Salvatore Adamo

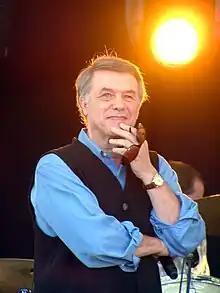
Salvatore Adamo in France, 2007

Salvatore Adamo (November 1, 1943) is a Belgian-Italian musician, singer, and composer, who is known for his romantic ballads. Adamo was born in Comiso, Sicily, Italy, and has lived in Belgium since the age of three, which is why he has dual citizenship. By the second half of the sixties, Adamo had become the world's second best-selling musician after The Beatles. Through his career, he sold more than 80 million albums and 20 million singles worldwide, making him the best-selling Belgian artist of all time, and one of the most commercially successful musicians in the world.